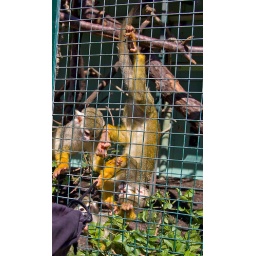
Squirrel monkeys excited by the lens bag